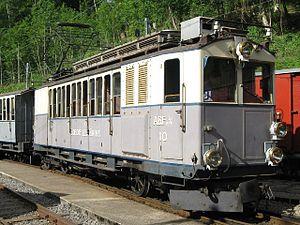
Le Chemin de fer Loèche–Loèche-les-Bains, en abrégé LLB, en allemand Leuk–Leukerbad-Bahn, a été une compagnie opérationnelle entre 1915 et 1967. C'était un chemin de fer à crémaillère et à voie étroite situé dans le canton du Valais, en Suisse. Son parcours mesurait 10,4 km.
Le chemin de fer-musée Blonay-Chamby est un musée vivant du chemin de fer, créé, développé et animé par une équipe de bénévoles. Il rassemble une collection de matériel roulant ferroviaire à voie métrique sur le site de Chaulin-Chamby, et fait circuler des trains touristiques et historiques, notamment de mai à octobre sur les 3 kilomètres de la ligne de montagne de la gare de Blonay à Chamby. Il est situé sur les hauts de la Riviera vaudoise, proche du lac Léman en Suisse romande, à proximité des villes de Vevey et Montreux.